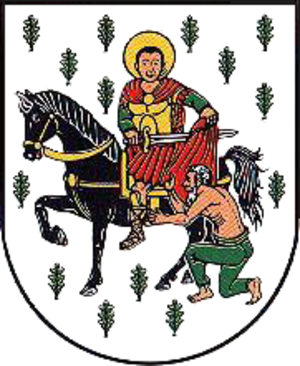
Kallmerode est une commune allemande située dans l'arrondissement d'Eichsfeld en Thuringe.